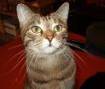
Label: cat